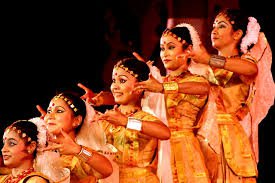
Dance form: sattriya